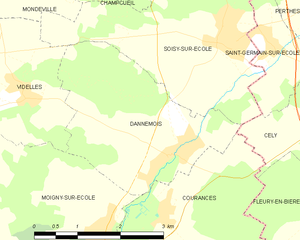
Carte des communes françaises Dannemois